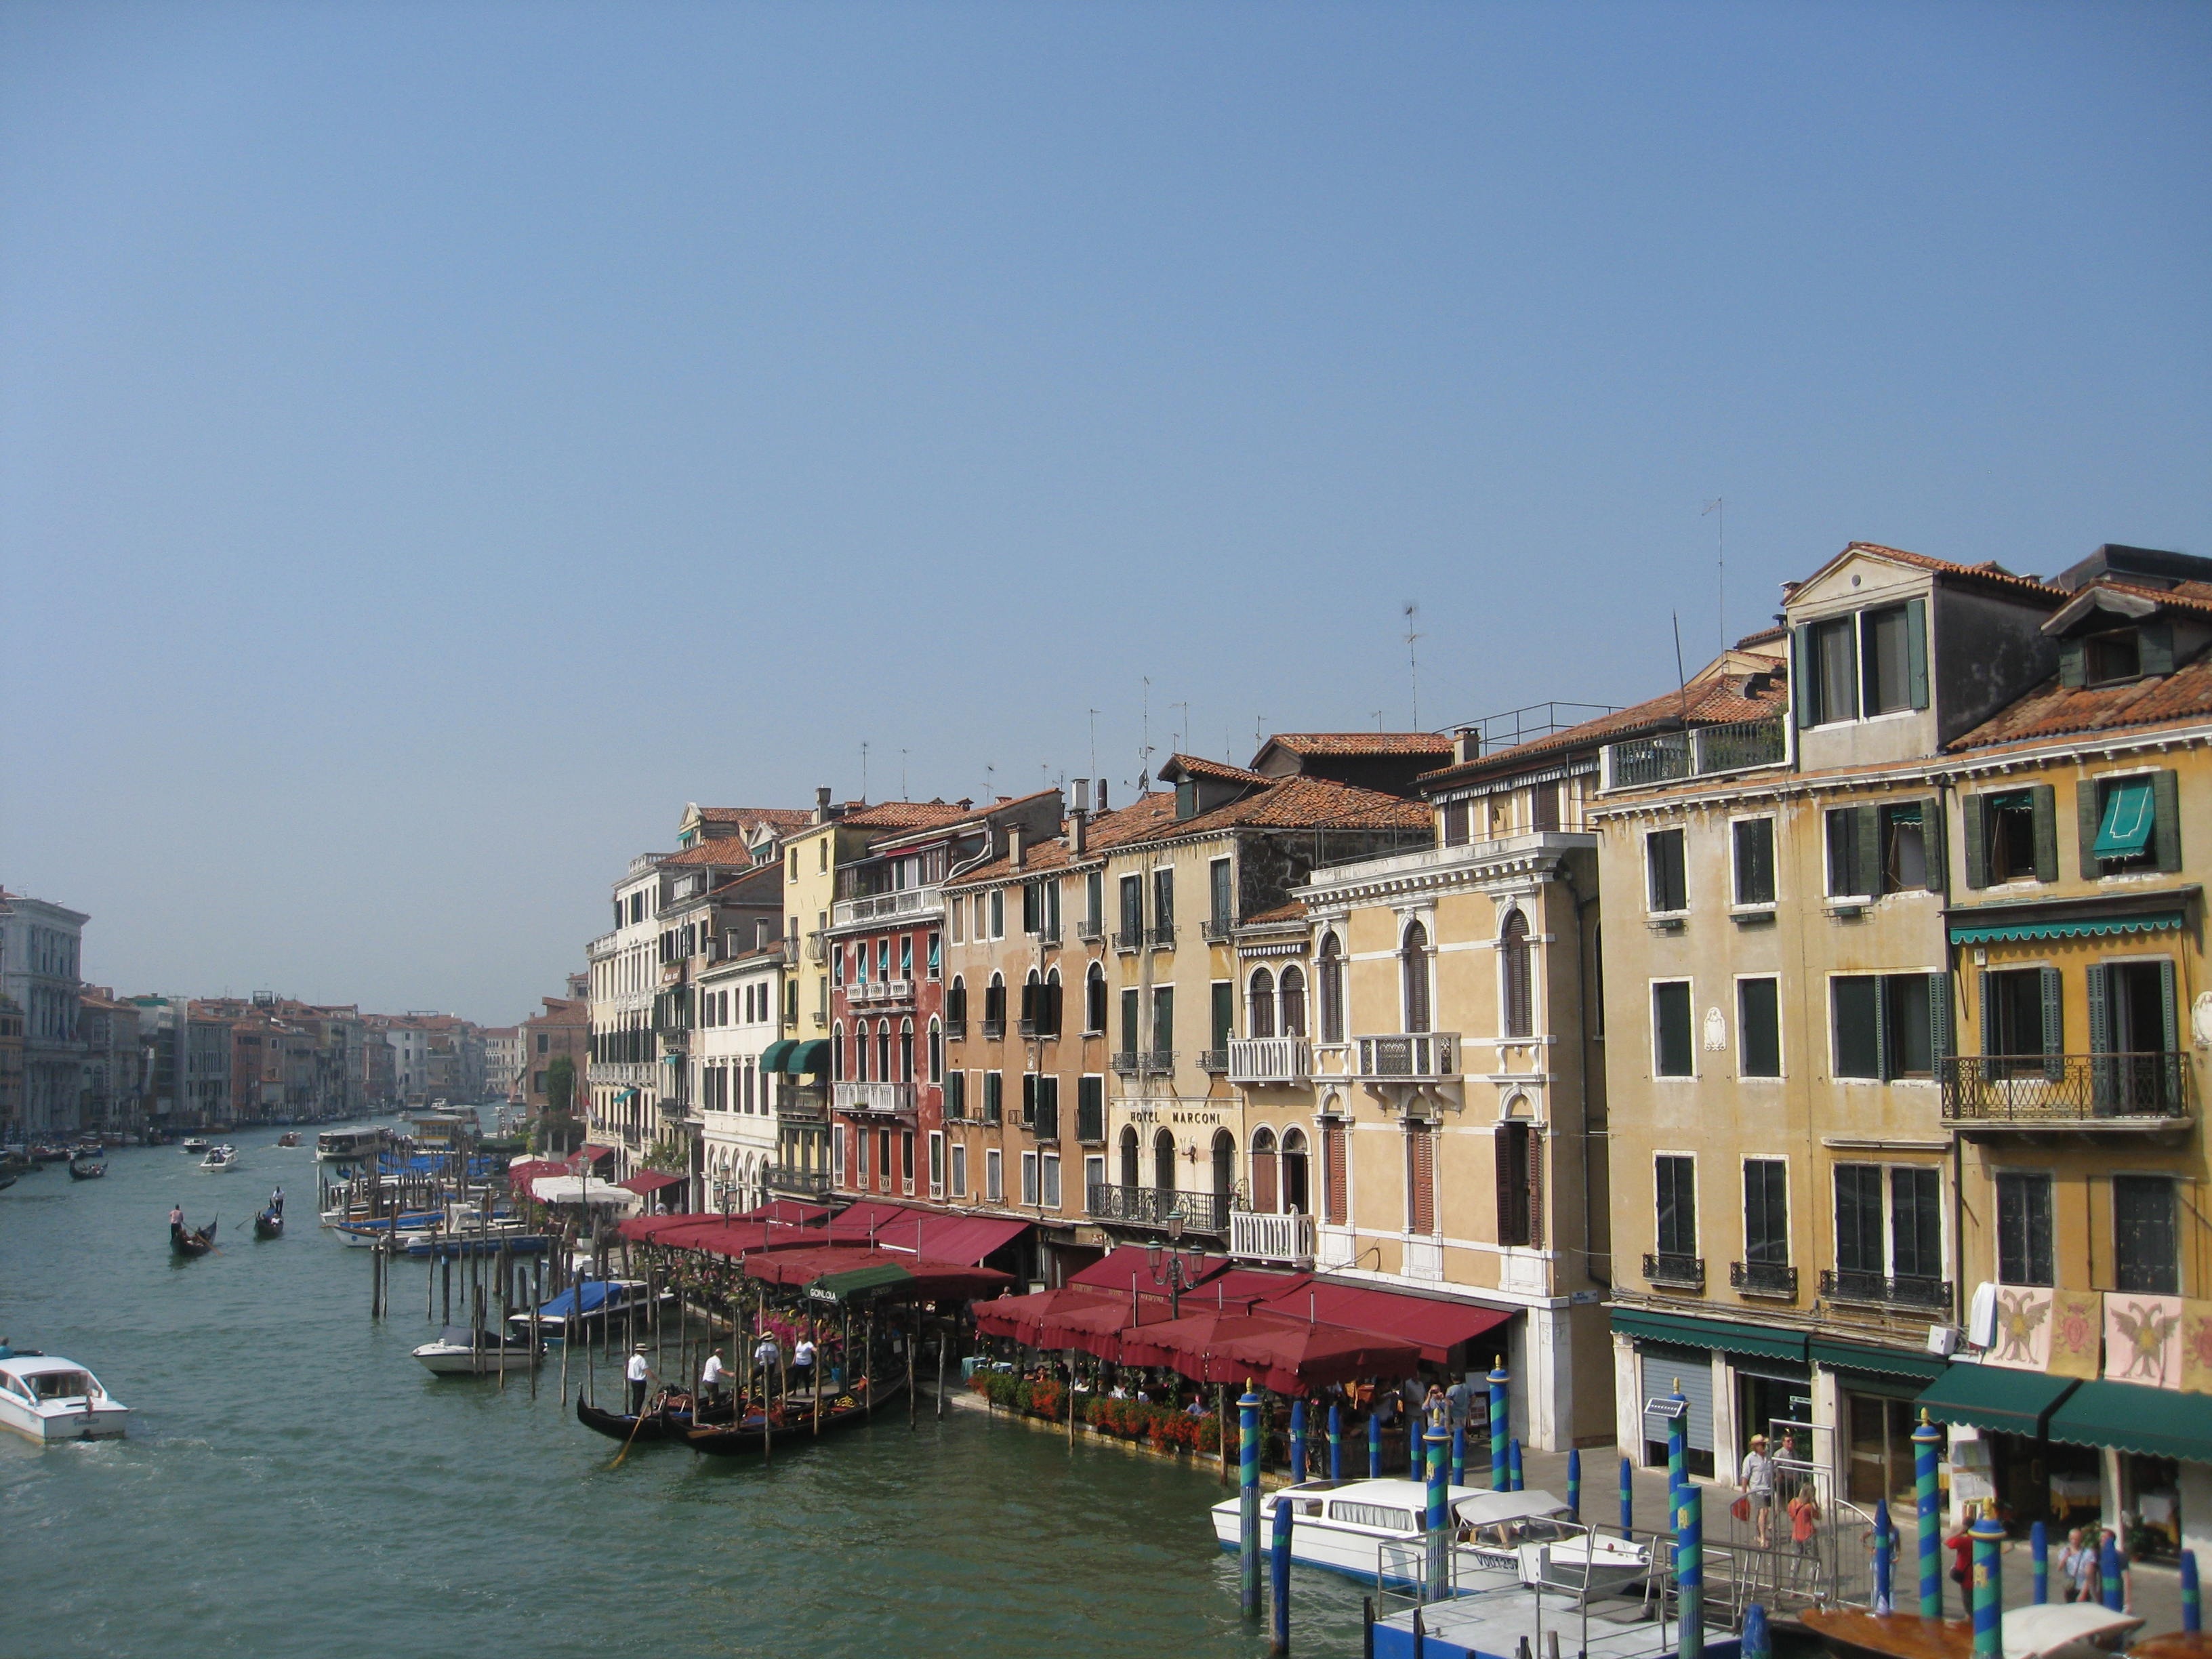
sea, coast, dock, boat, town, canal, cityscape, vacation, europe, vehicle, italy, harbor, venice, port, tourism, waterway, body of water, channel, waterways